Bachar Houli

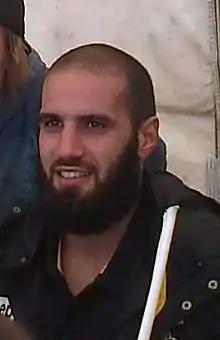
Houli in February 2014

Houli signed a new two-year contract extension before the start of the 2014 season and started the year averaging 20 disposals per game over the first eight matches of the season. He played his 100th AFL match in a 113-point demolition of in round 10, in which he managed 26 disposals and kicked two goals. Four weeks later he recorded a then-career-high 33 disposals in a loss to . Through the first 16 rounds of the year, Houli was having what club legend and media commentator Matthew Richardson described as "a fairly consistent season", but it round 17 he put in what Richardson called Houli's best game of the year. For a performance that included 23 disposals, seven rebound-50s and a goal in that win over , Houli was also labelled the equal-best player on field by "The Age". In round 22 Houli recorded an equal-game high 29 disposals, after which point he ranked 14th in the league for total uncontested possessions that season. Houli featured in Richmond's finals campaign in 2014, but was again limited to one game when his side was knocked out in an elimination final loss to . He was among his side's best players in the loss, with 27 disposals and four marks. Later that month, Houli represented Richmond in Grand Final sprint during the game's half-time break. Houli finished the season having played all 23 matches that year including one final, and placed ninth in the club's best and fairest award.